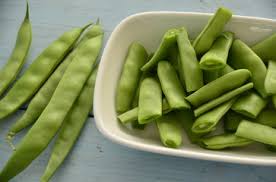
Yemek: taze_fasulye